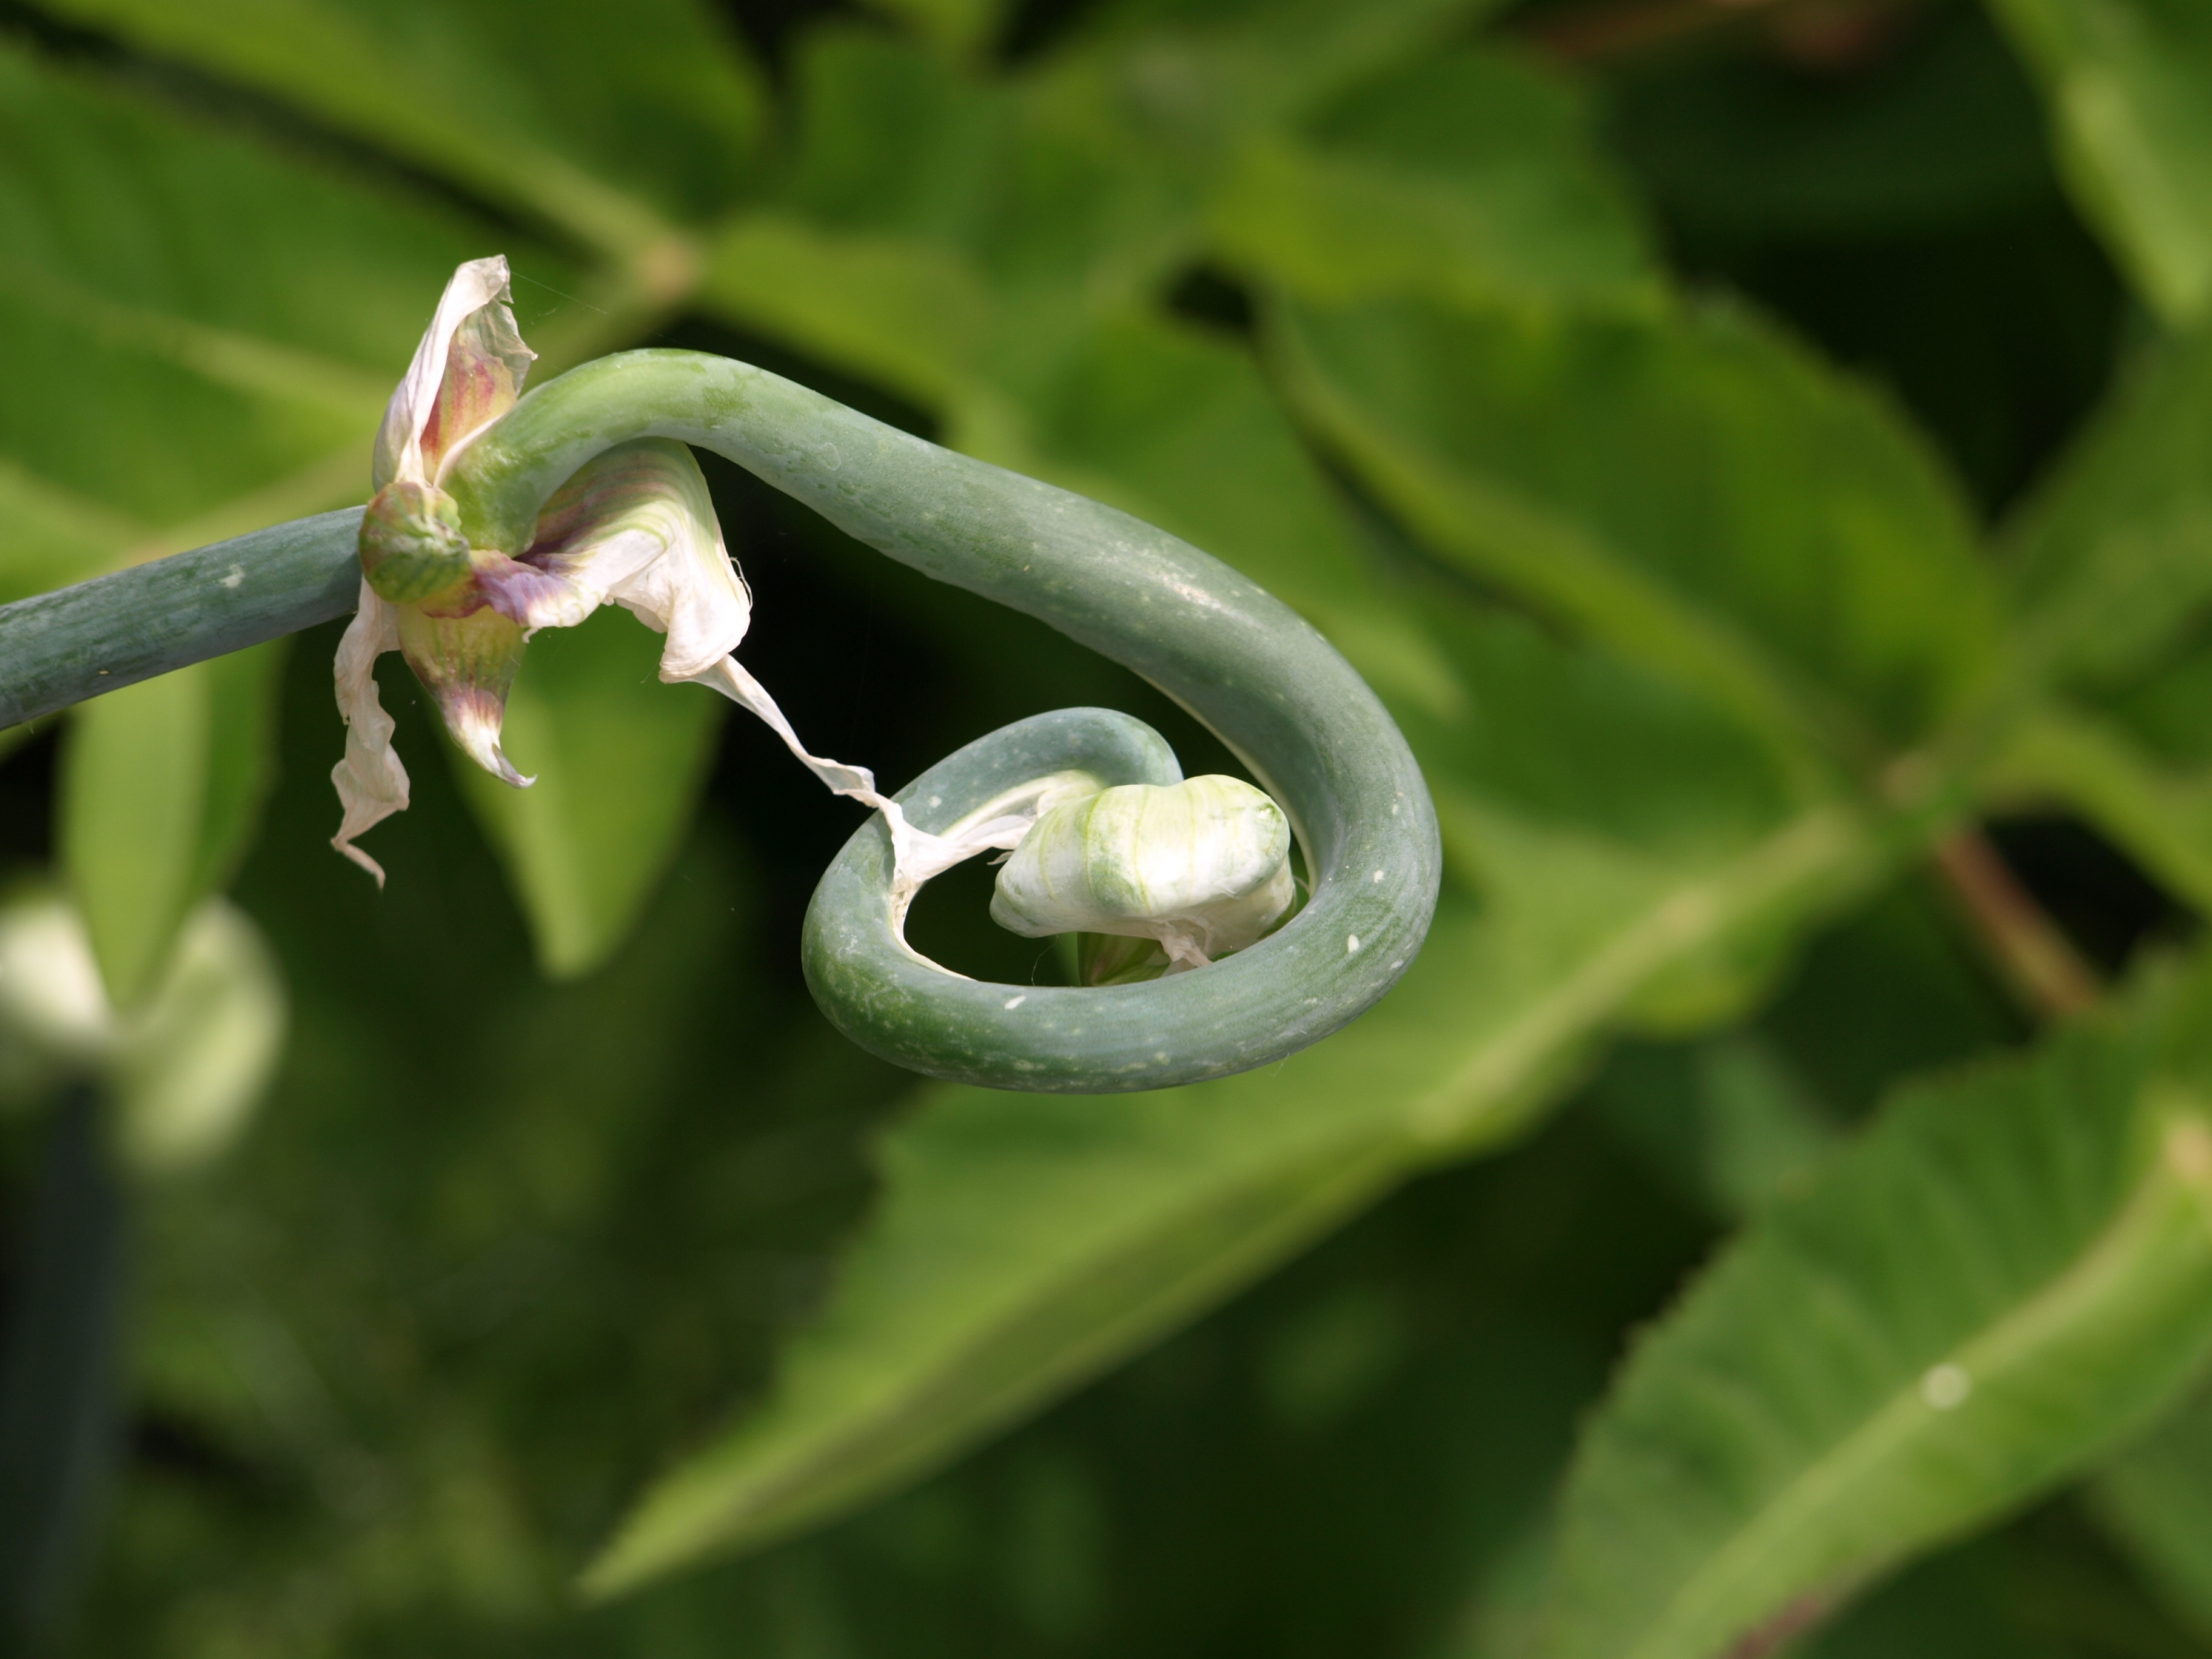
nature, grass, branch, plant, leaf, flower, green, produce, botany, flora, fauna, sprout, wildflower, frond, close up, sprig, bud, macro photography, flowering plant, plant stem, land plant